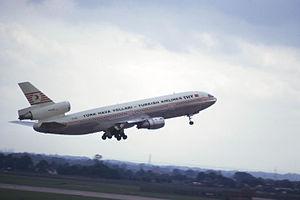
Le vol Turkish Airlines 981 est un vol de la compagnie Turkish Airlines, assuré par un DC-10, reliant l'aéroport d'Istanbul-Atatürk à l'aéroport de Londres-Heathrow, qui s'est écrasé dans la forêt d'Ermenonville, près de Paris le 3 mars 1974.